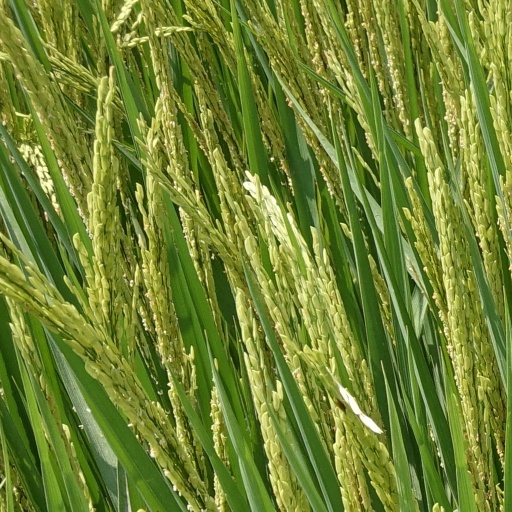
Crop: rice